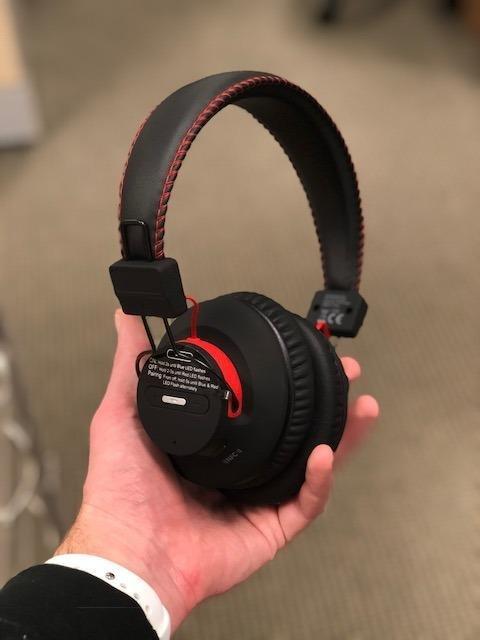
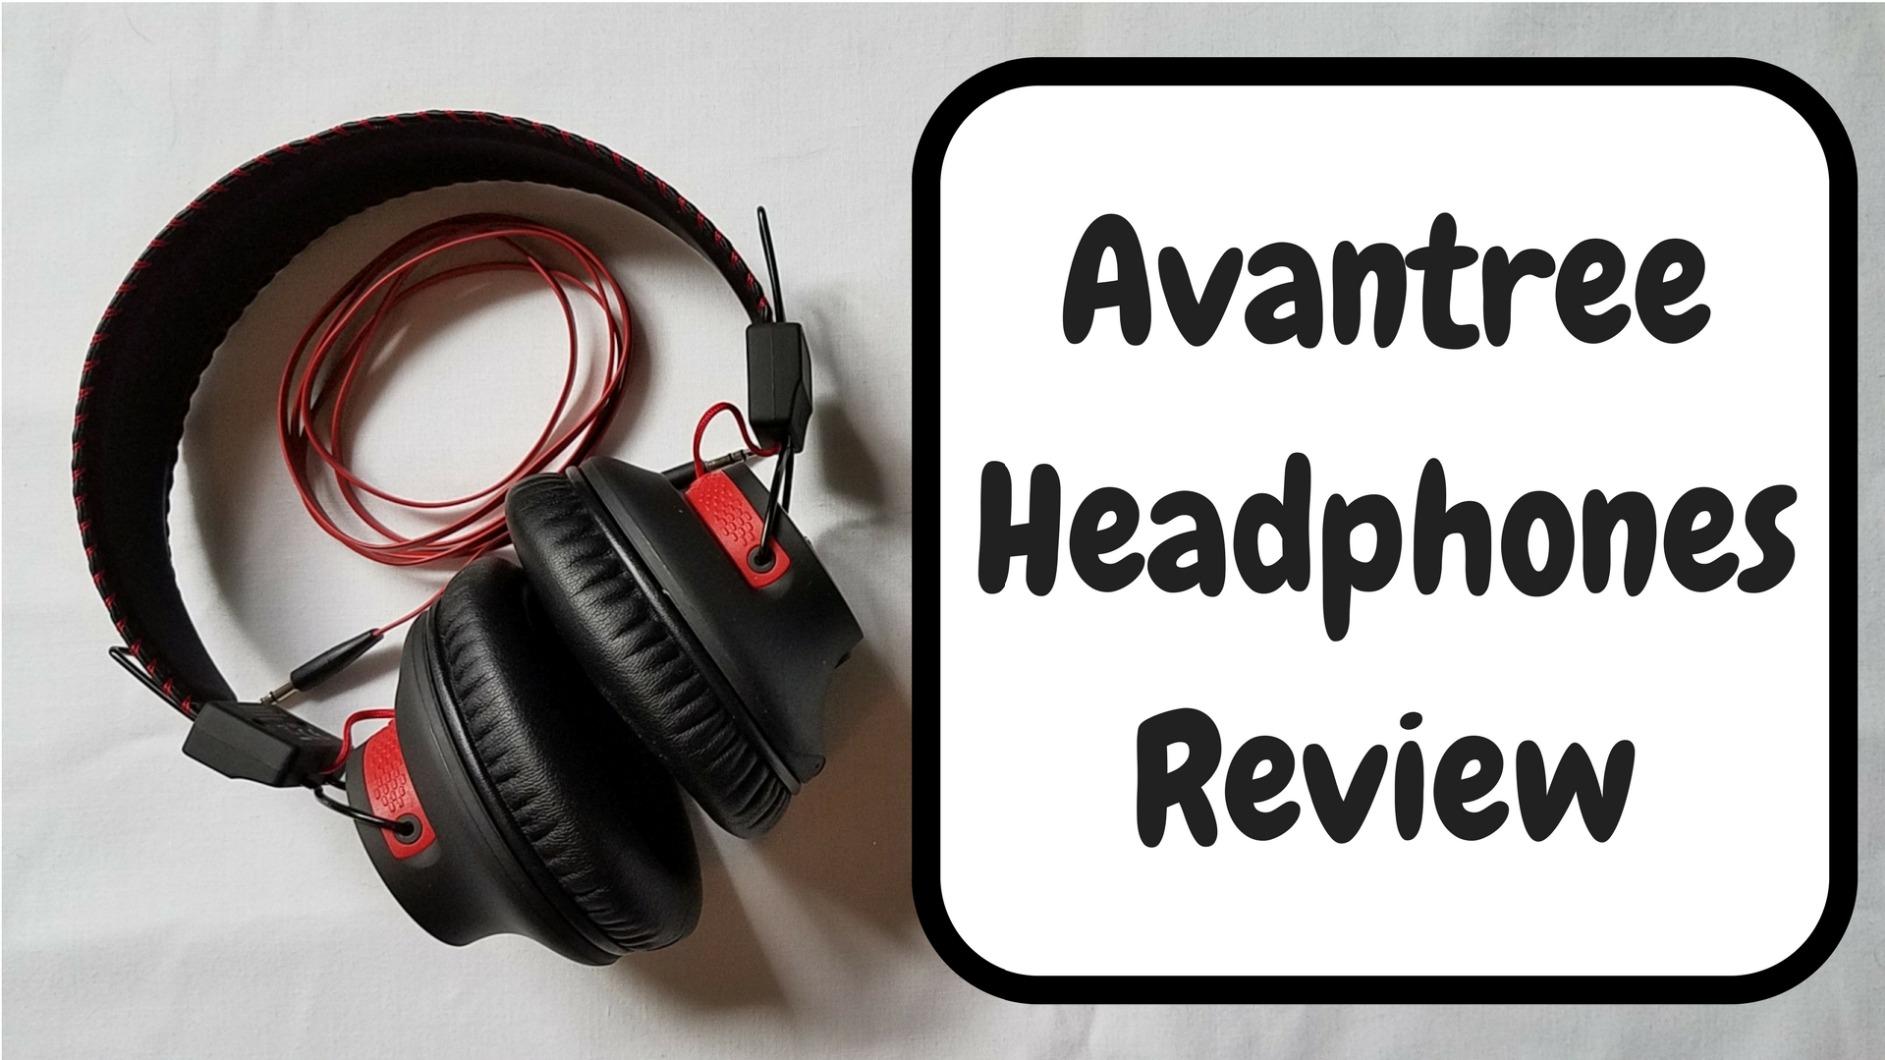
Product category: headphones
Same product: yes